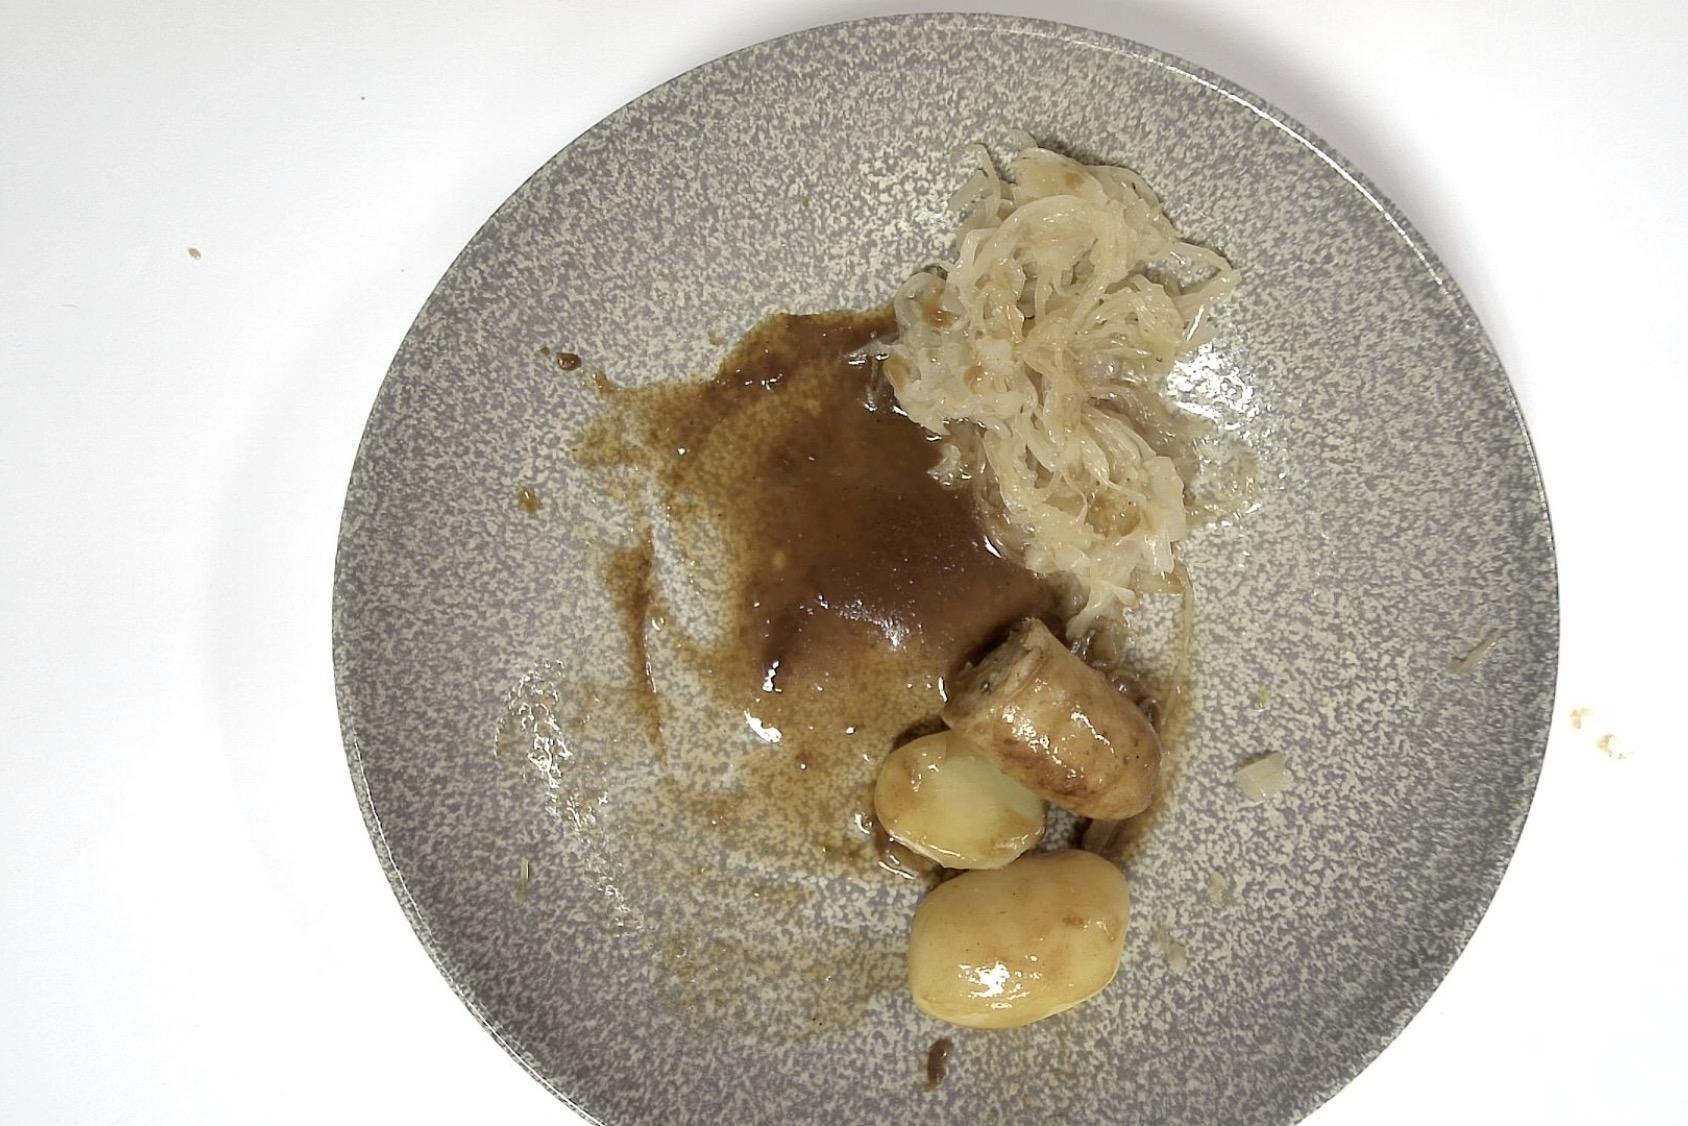
Dish: Rostbratwurst mit Sauerkraut und Kartoffeln an Brauner Sauce
Portion size: Normale Portion
Ingredients: potatoes, sauerkraut, brown-sauce, grilled-sausage
Weight as served: 325 g
Energy as served: 326,570 kcal (1.363,620 kJ)
Fat: 19,630 g (saturated: 6,490 g)
Carbohydrates: 23,745 g (sugar: 8,215 g)
Protein: 11,855 g
Salt: 5,430 g
Weight after return: 195 g
Energy after return: 195,942 kcal